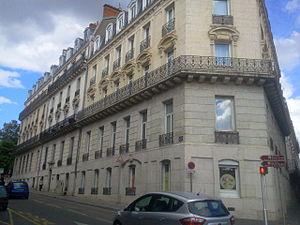
Immeuble Haussmannien Dijon
Dijon est une commune française, préfecture du département de la Côte-d'Or et chef-lieu de la région Bourgogne-Franche-Comté. Elle se situe entre le bassin parisien et le bassin rhodanien, sur l'axe Paris-Lyon-Méditerranée, à 310 kilomètres au sud-est de Paris et 190 kilomètres au nord de Lyon.
L’habitat collectif est un type d’habitat rassemblant plusieurs logements au sein d’un même édifice. Par opposition au logement individuel. Sa taille et sa forme sont variables, elle peut être en forme de tour, de barre. Ce type d’habitat a été créé en réponse à la crise du logement car grâce à son principe de mutualisation des espaces, des économies énergétiques, de moyen et d’argent peuvent être réalisées.
César Auguste Drouot, né le 23 octobre 1881 à La Fère et mort à Dijon en 1958, est un aquarelliste, dessinateur et architecte français.